Datong South railway station

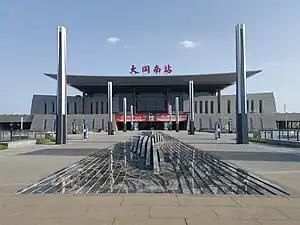

Datongnan (Datong South) railway station is a railway station of Datong–Xi'an high-speed railway and Datong–Zhangjiakou high-speed railway, located in Shuibosi township, Pingcheng District, Datong, Shanxi, China, opening on 30 December 2019.